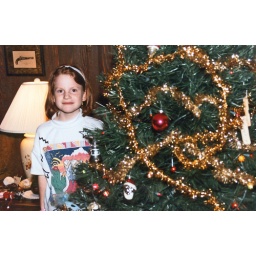
Maggie by the tree in Grandma's house